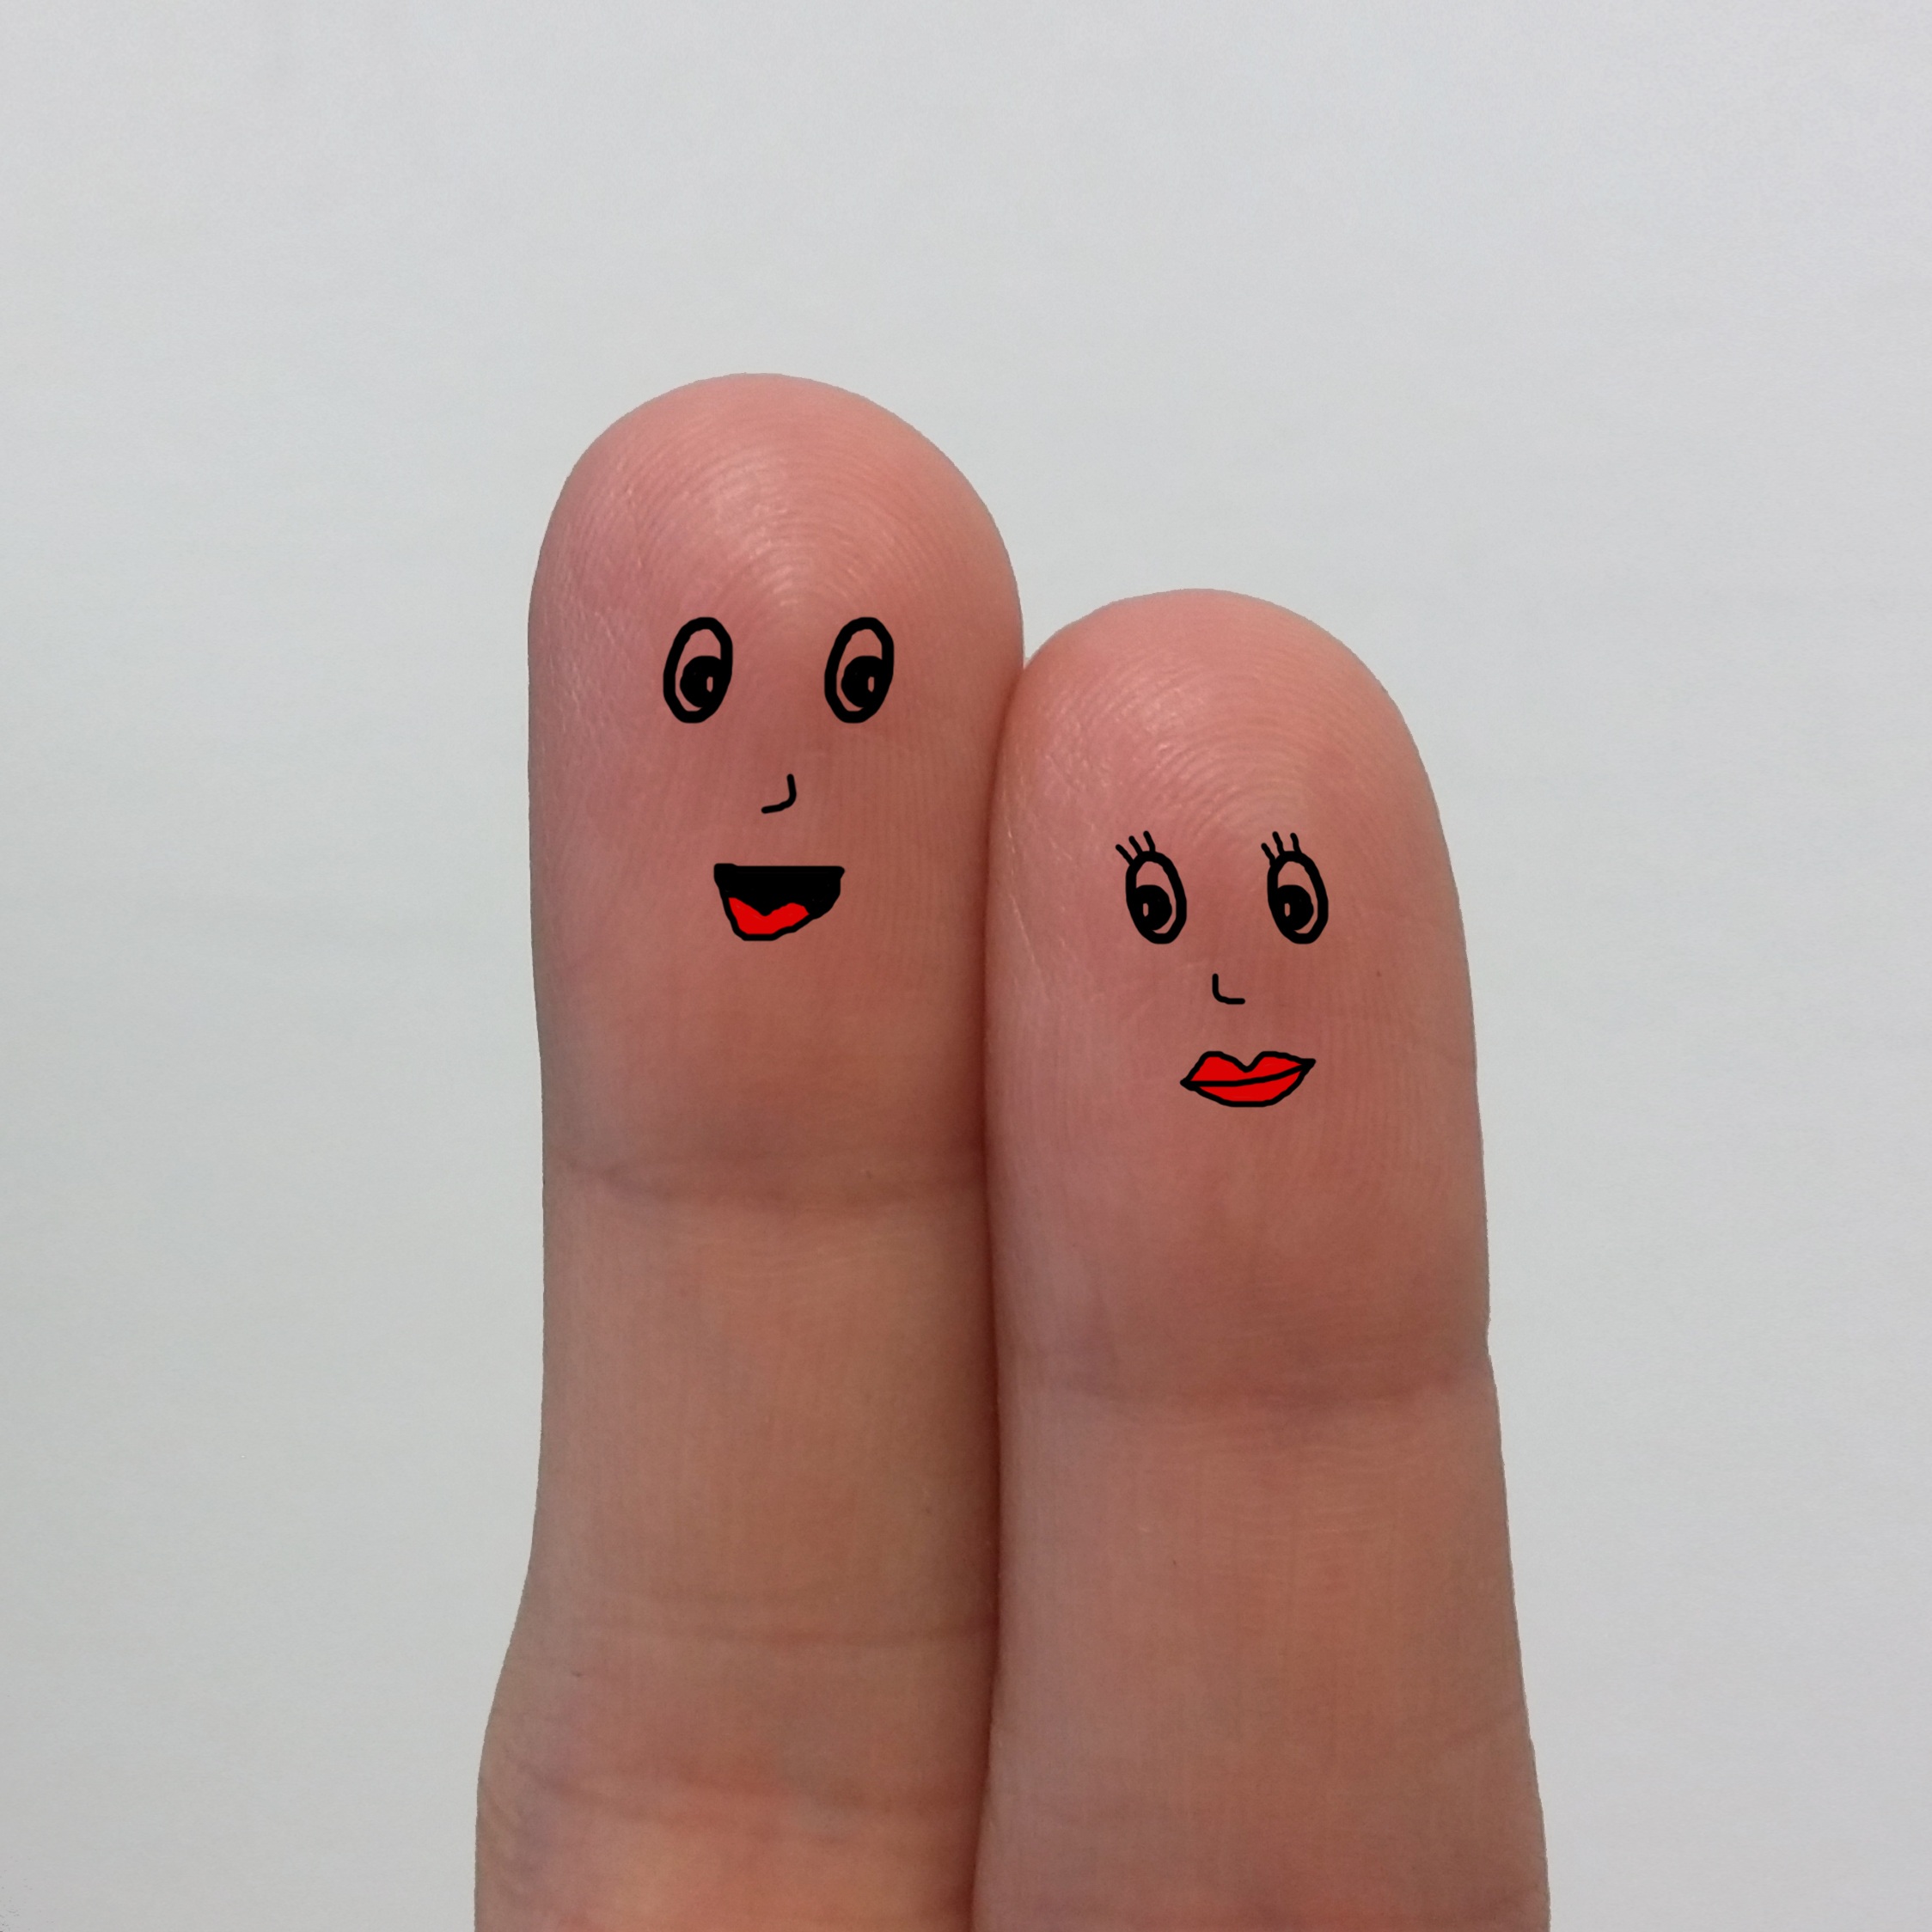
hand, man, people, woman, leg, finger, red, couple, pink, arm, nail, lip, manicure, human body, nose, drawing, fingers, head, organ, toe, smilies, stick figures